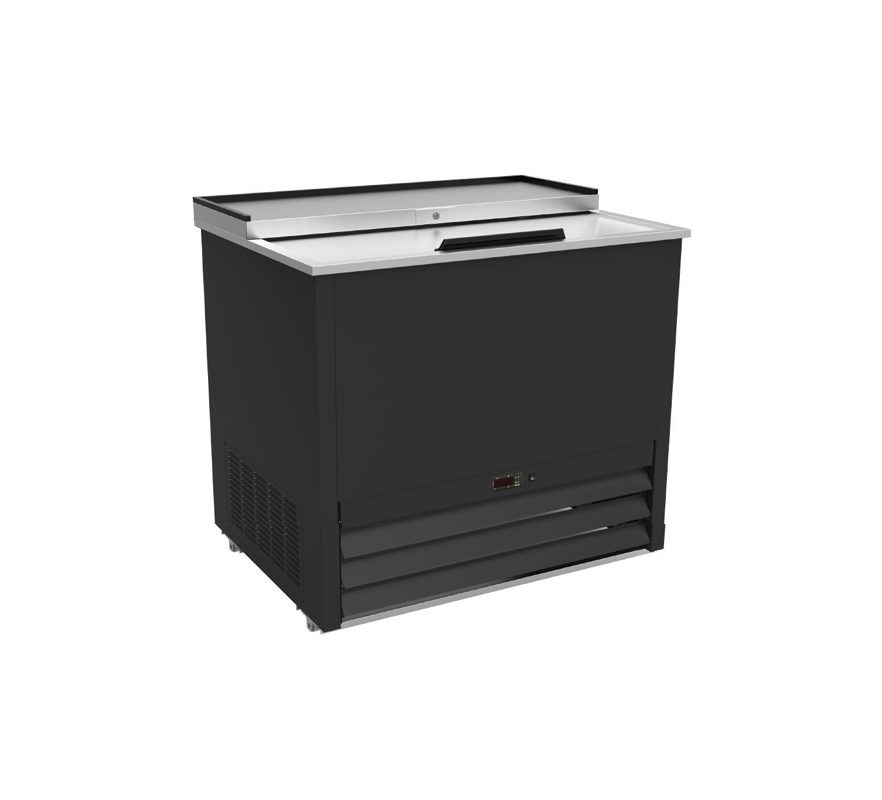
IKON Glass Chiller Model IGC-24
Features IKON Refrigerator Model IGC-24 1 Top Lid. Stainless Steel Top and Frame Construction. Positive Seal Gaskets. Stainless interior. Black painted exterior. R-290 Natural Refrigerant. Electronic Thermostat, Digital LED temperature display. Forced air cooling. Self Defrosting Evaporator. On casters. 2.67 Cubic Feet Capacity. Manufacturer do not specify how many glasses this unit will hold. Temperature -4F to -5F Not suited for Residential Use. IKON won't honor warranties for Residential Use. For complete Specifications and to find out whether this Glass Chiler Refrigerator has Extra and/or Optional Accessories, Sold Separately, please review the Spec Sheet attached below. To be sure how to install and use it, please refer to the Installation and User Manual. Ships Free 4-5 working days after order has been placed. Requires Lift Gate charged by Delivery Trucking Company add $100 Certification ETL Shipping Weight 133 Lbs. Electrical 115V/ 60Hz/ 2 Amp./ 1 Phase. NEMA 5-15P Dimensions Width 24” x Depth 27” x Height 35” Manual View Spec Sheet View Manufacturer Warranty View
Brand: Topkitchenus
Category: Business & Industrial > Food Service > Plate & Dish Warmers